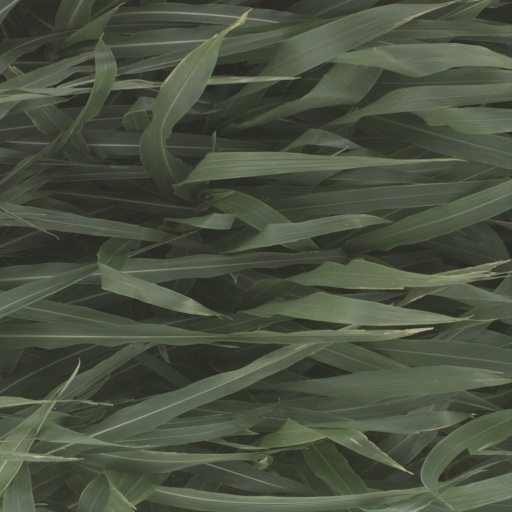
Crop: sorghum